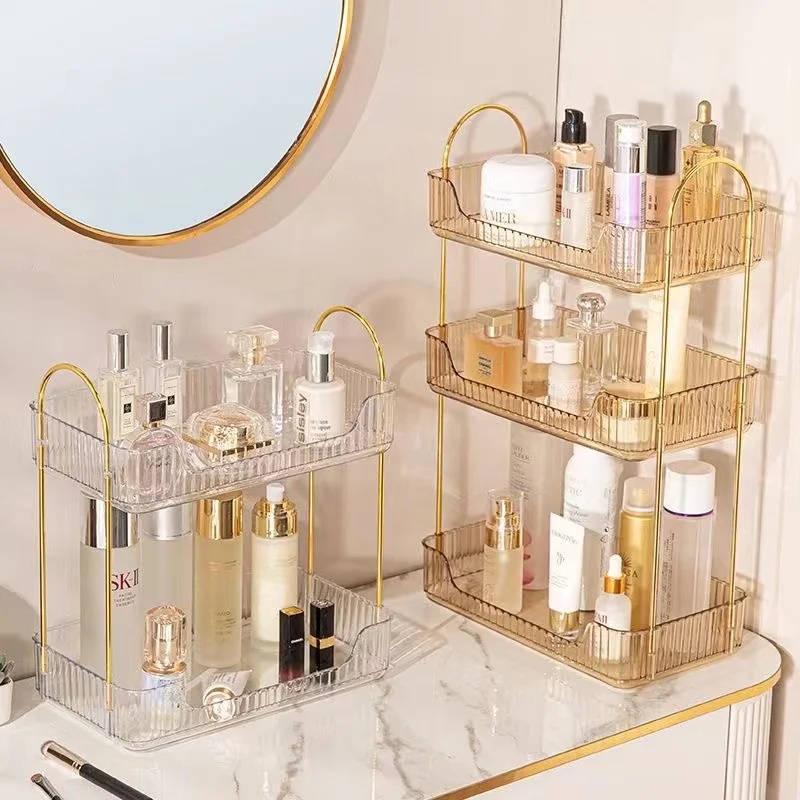
Bathroom Storage Shelves Home Kitchen Organizer Rack Cosmetic Skincare Shampoo Lipstick Perfume Tabletop Holder 2 Colors
SPECIFICATIONS Brand Name : Aihem Use : Sundries Origin : Mainland China Installation Type : Floor Type Classification : Non-folding Rack No. of Tiers : Three-Layer Applicable Space : BATHROOM Feature : Eco-Friendly Model Number : Bathroom Organizer 1 Size : L Material : plastic Type : Storage Holders & Racks Choice : yes semi_Choice : yes
Brand: sepikey
Category: Home & Garden > Bathroom Accessories > Bath Caddies > Freestanding Caddies